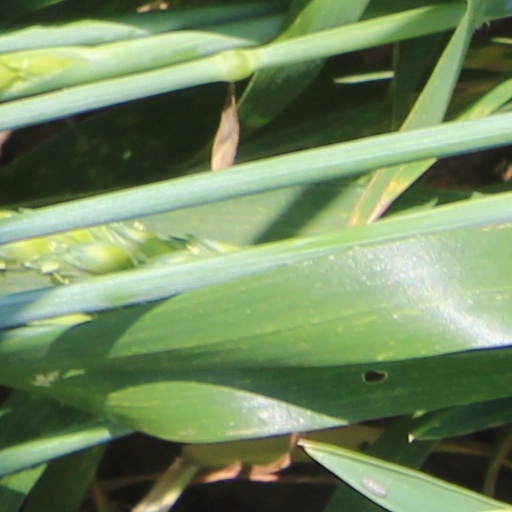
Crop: wheat